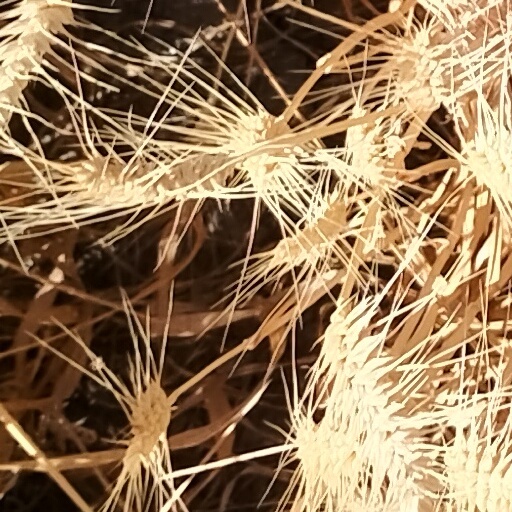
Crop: wheat